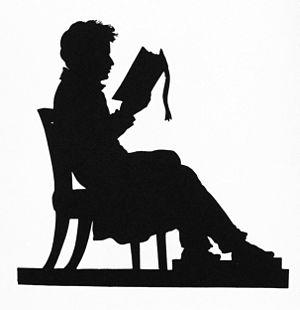
Johann Ludwig Tieck, né le 31 mai 1773 à Berlin et mort le 28 avril 1853 dans la même ville, est un poète allemand, traducteur, éditeur, romancier et critique, écrivain du premier romantisme, celui du Cercle d'Iéna, aux côtés des frères Schlegel, de Caroline et Friedrich Schelling, de Novalis, de Fichte. Fils d'un marchand de laine, il étudia la théologie, la philosophie, la littérature. Il séjourna en Italie durant la période 1804-1805, en Angleterre en 1817, où il étudia de près Shakespeare. Il fut dramaturge à la cour de Dresde dès 1825, et appelé à celle du roi Frédéric-Guillaume IV de Prusse à partir de 1841.